Arumugam Thondaman

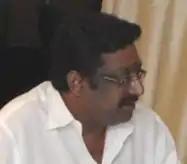
Thondaman in March 2015

Savumiamoorthy Arumugam Ramanathan Thondaman (29 May 1964 – 26 May 2020) was a Sri Lankan politician who served as a Cabinet Minister. He was the grandson of prominent unionist Saumyamoorthi Thondaman. He was the leader of the Ceylon Workers' Congress, a Member of Parliament representing the Nuwara Eliya District and was an advocate for the Indian Tamils of Sri Lanka. His career as a politician spanned over 20 years, holding several ministerial portfolios in different governments. He was regarded as one of the prominent politicians from Nuwara Eliya.